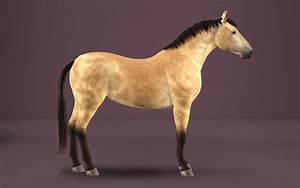
Label: cavallo